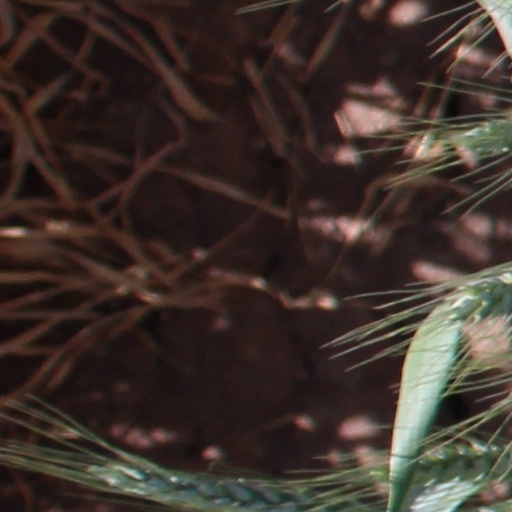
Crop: wheat